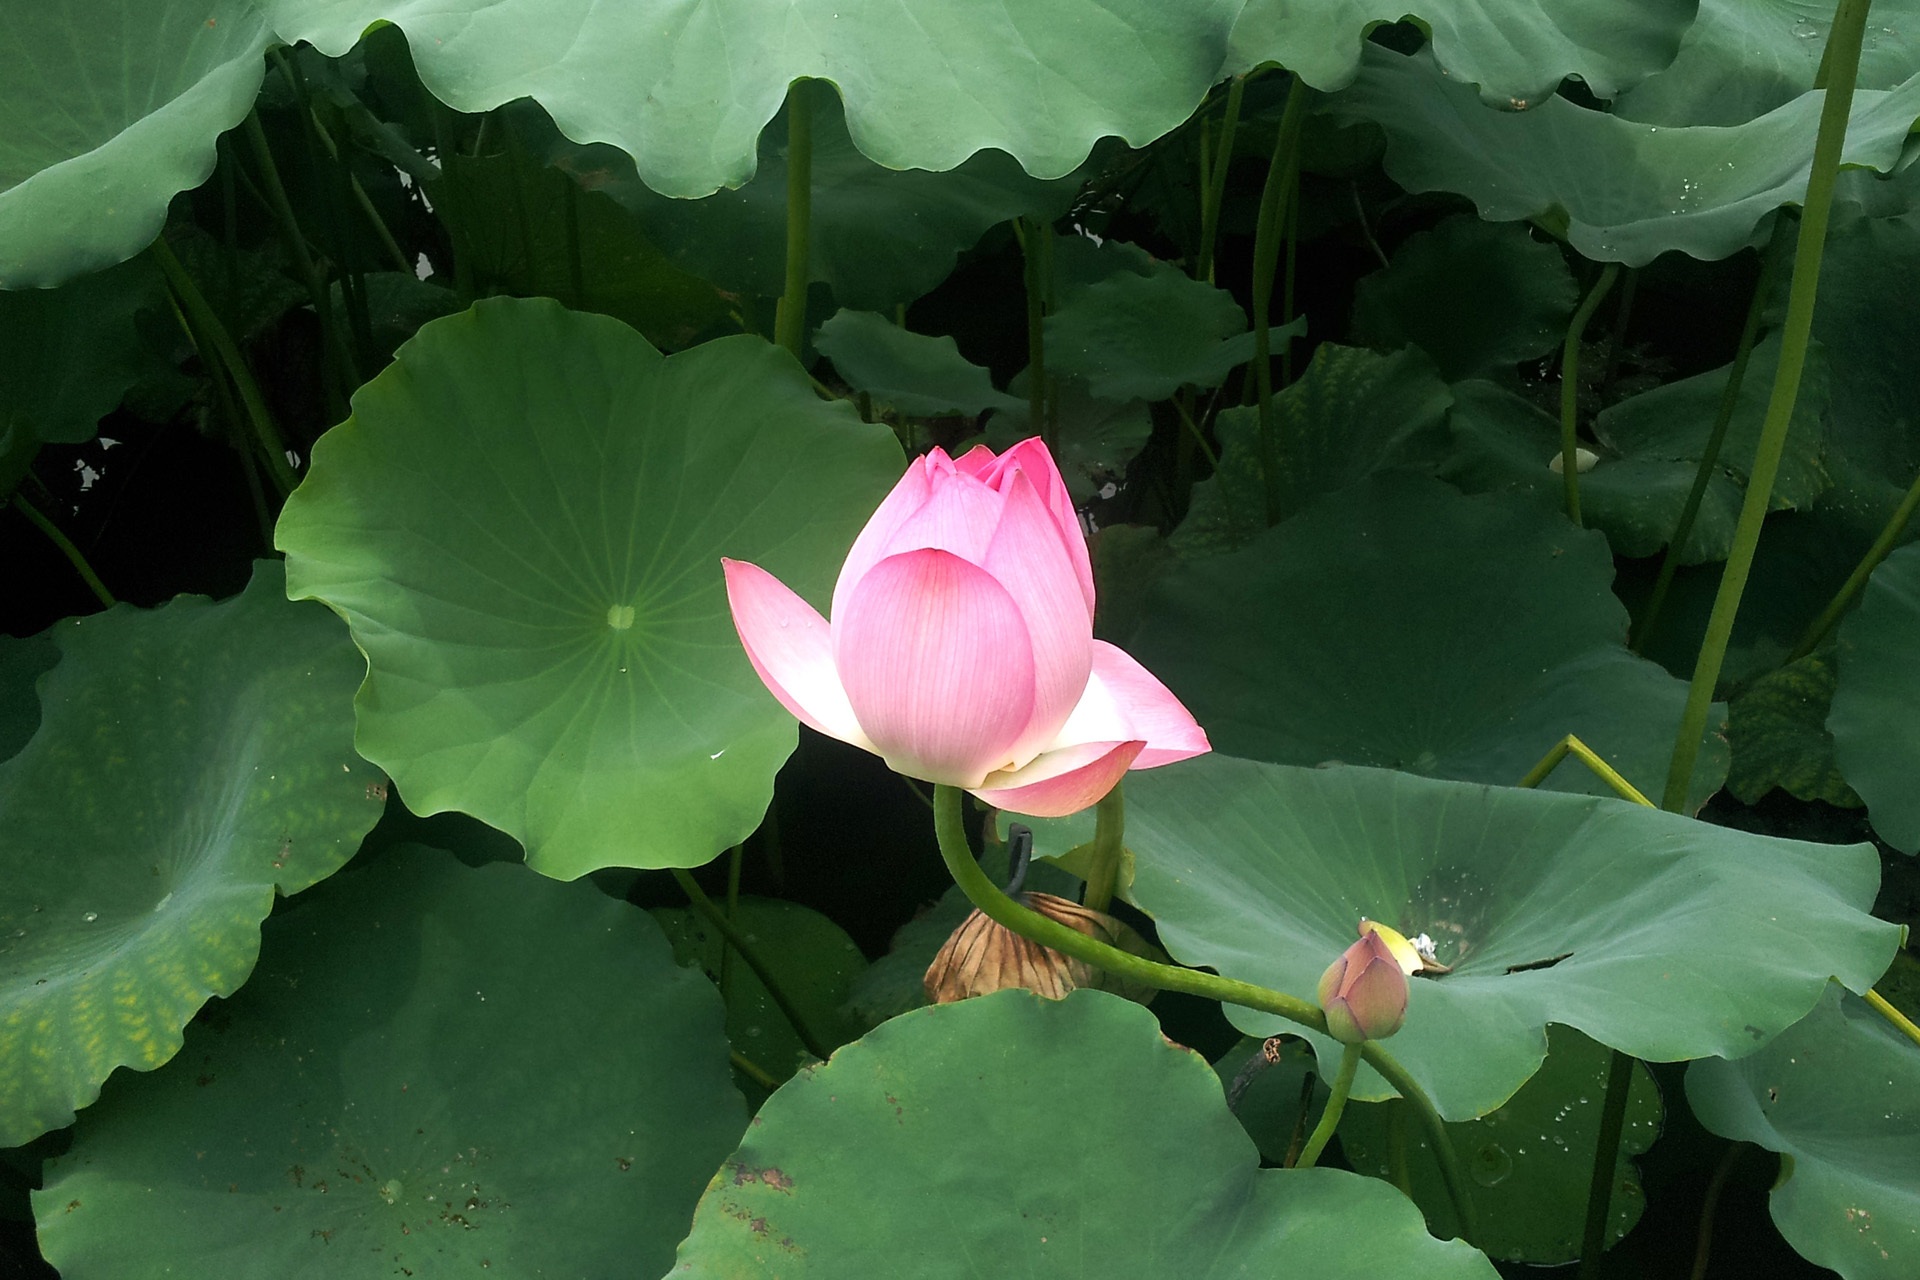
nature, plant, leaf, flower, petal, summer, green, natural, fresh, botany, sacred lotus, aquatic plant, flora, lotus, hibiscus, flowering, lotus leaf, flowering plant, annual plant, land plant, lotus family, proteales